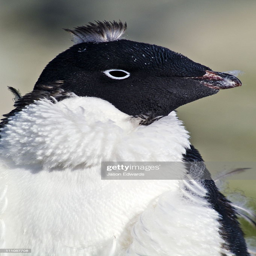
an ungainly funny - looking moulting biological species with a mohawk